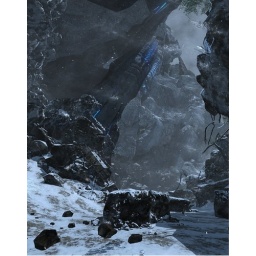
The epic size of the mountain in Crysis, compare it with the truck at the left for a sense of scale.